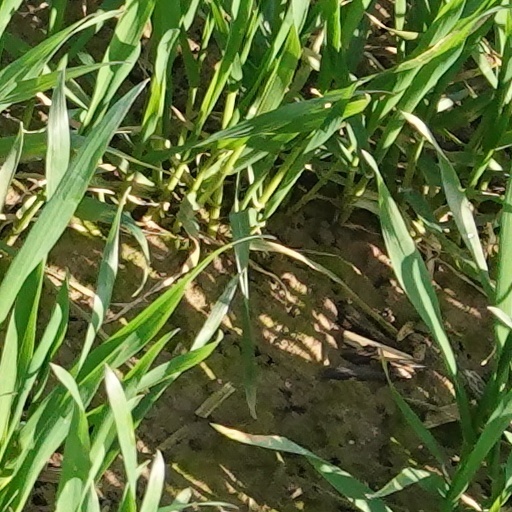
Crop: wheat